Catharine Furnace

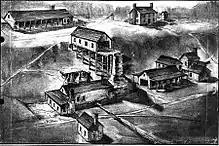
An artist's reconstruction of how Catharine Furnace might have looked like during the Civil War.

In 1861, the furnace was sold to a consortium made up of George B. Scott, A. Alexander Little, J. Warren Slaughter, Charles C. Wellford (the brother of the deceased John S.) and Charles B. Wellford (the nephew). Within two months, the consortium sold the property to "The Catherine Furnace Company"; a business venture with the purpose of mining and smelting ore and manufacturing iron, owned by the members of the consortium themselves. It was the increased demand for iron for arming the Confederate army and navy that made resumptions of operations profitable. Catharine Furnace entered into a contract with the Confederate Navy; it was agreed that the furnace would deliver 2,000 tons of pig iron over three years. The iron would be used either by the Tredegar Works or the Virginia State Armory, both at Richmond. The first blast took place in 1862 after the stack and the hot blast equipment was repaired and a steam engine was bought. Catherine Furnace also managed to obtain leave from the army for a large number of skilled workers needed for the rebuilding of the furnace.